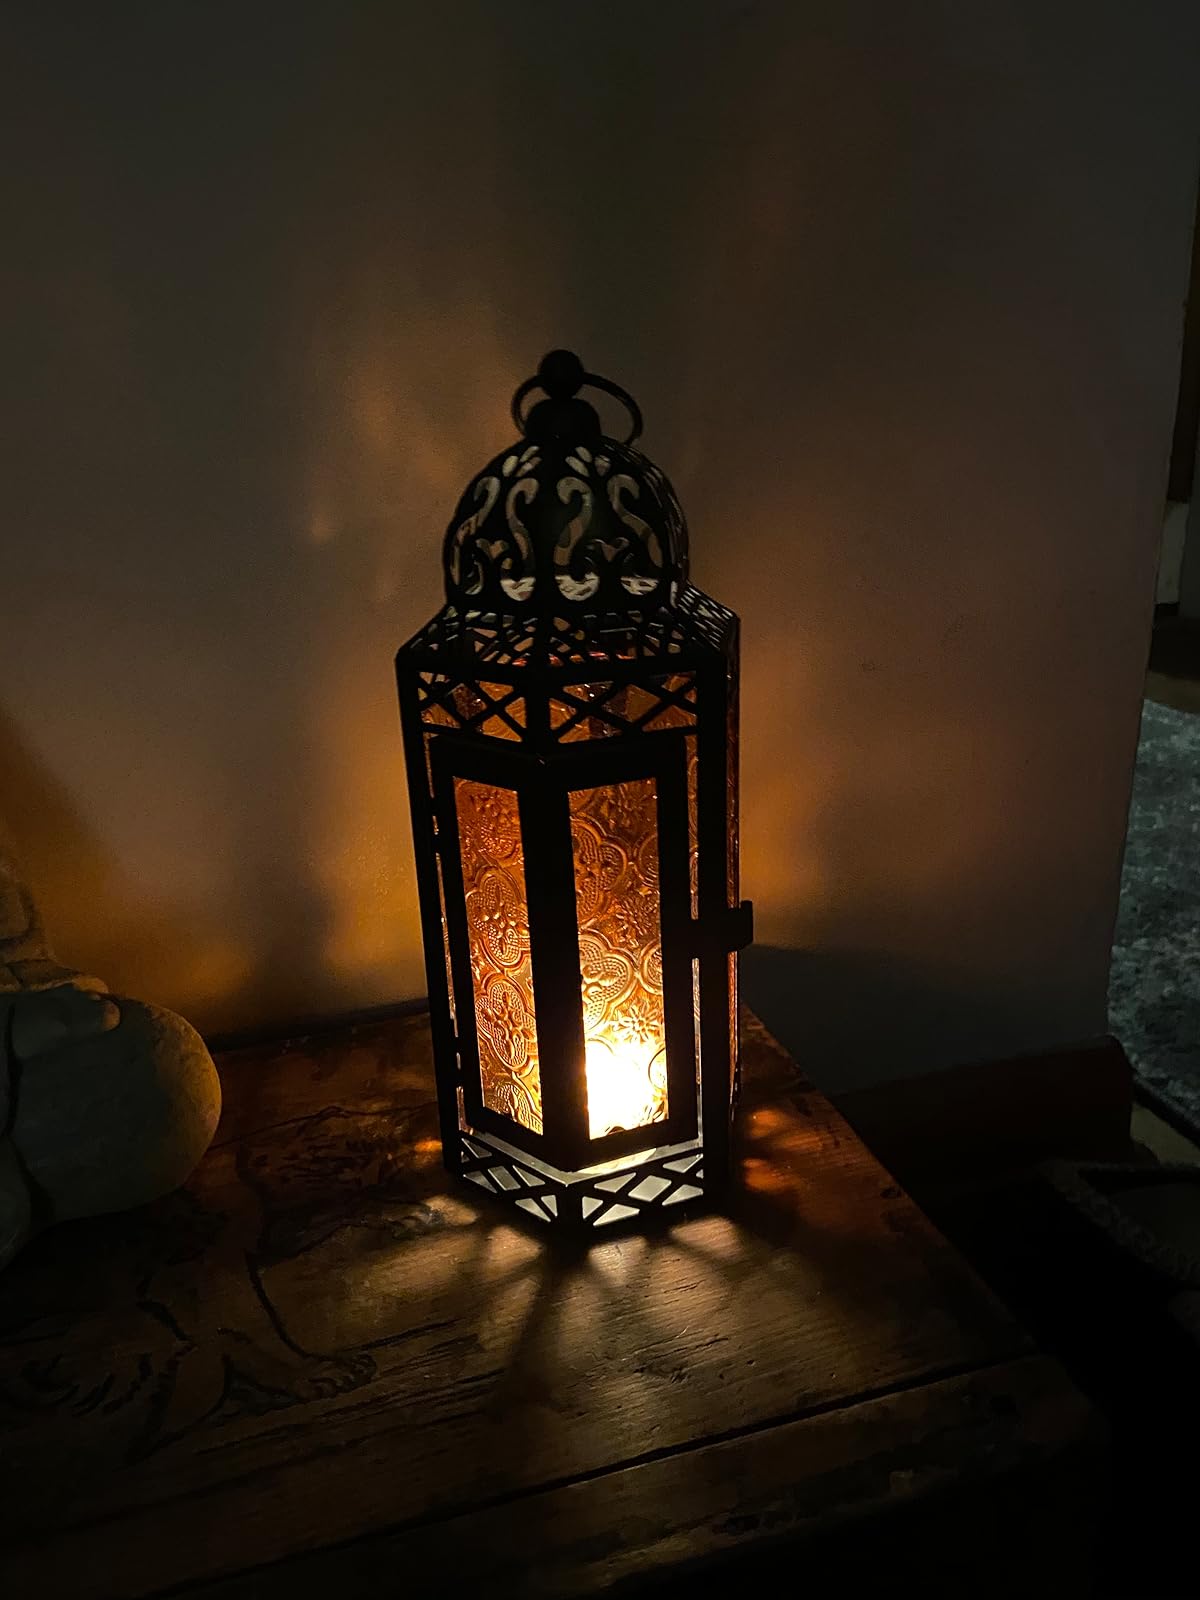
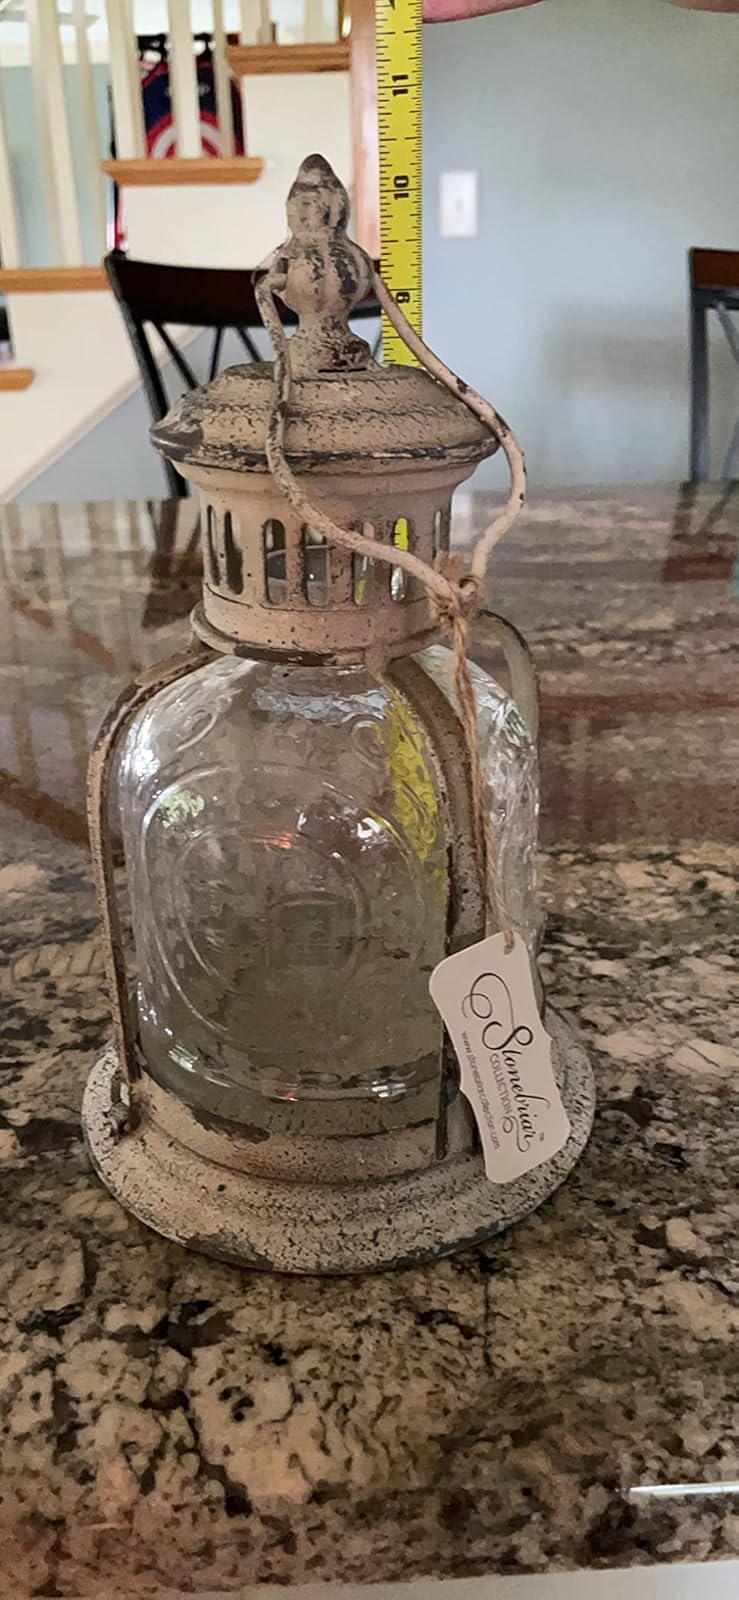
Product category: lantern
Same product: no